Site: brandenburg
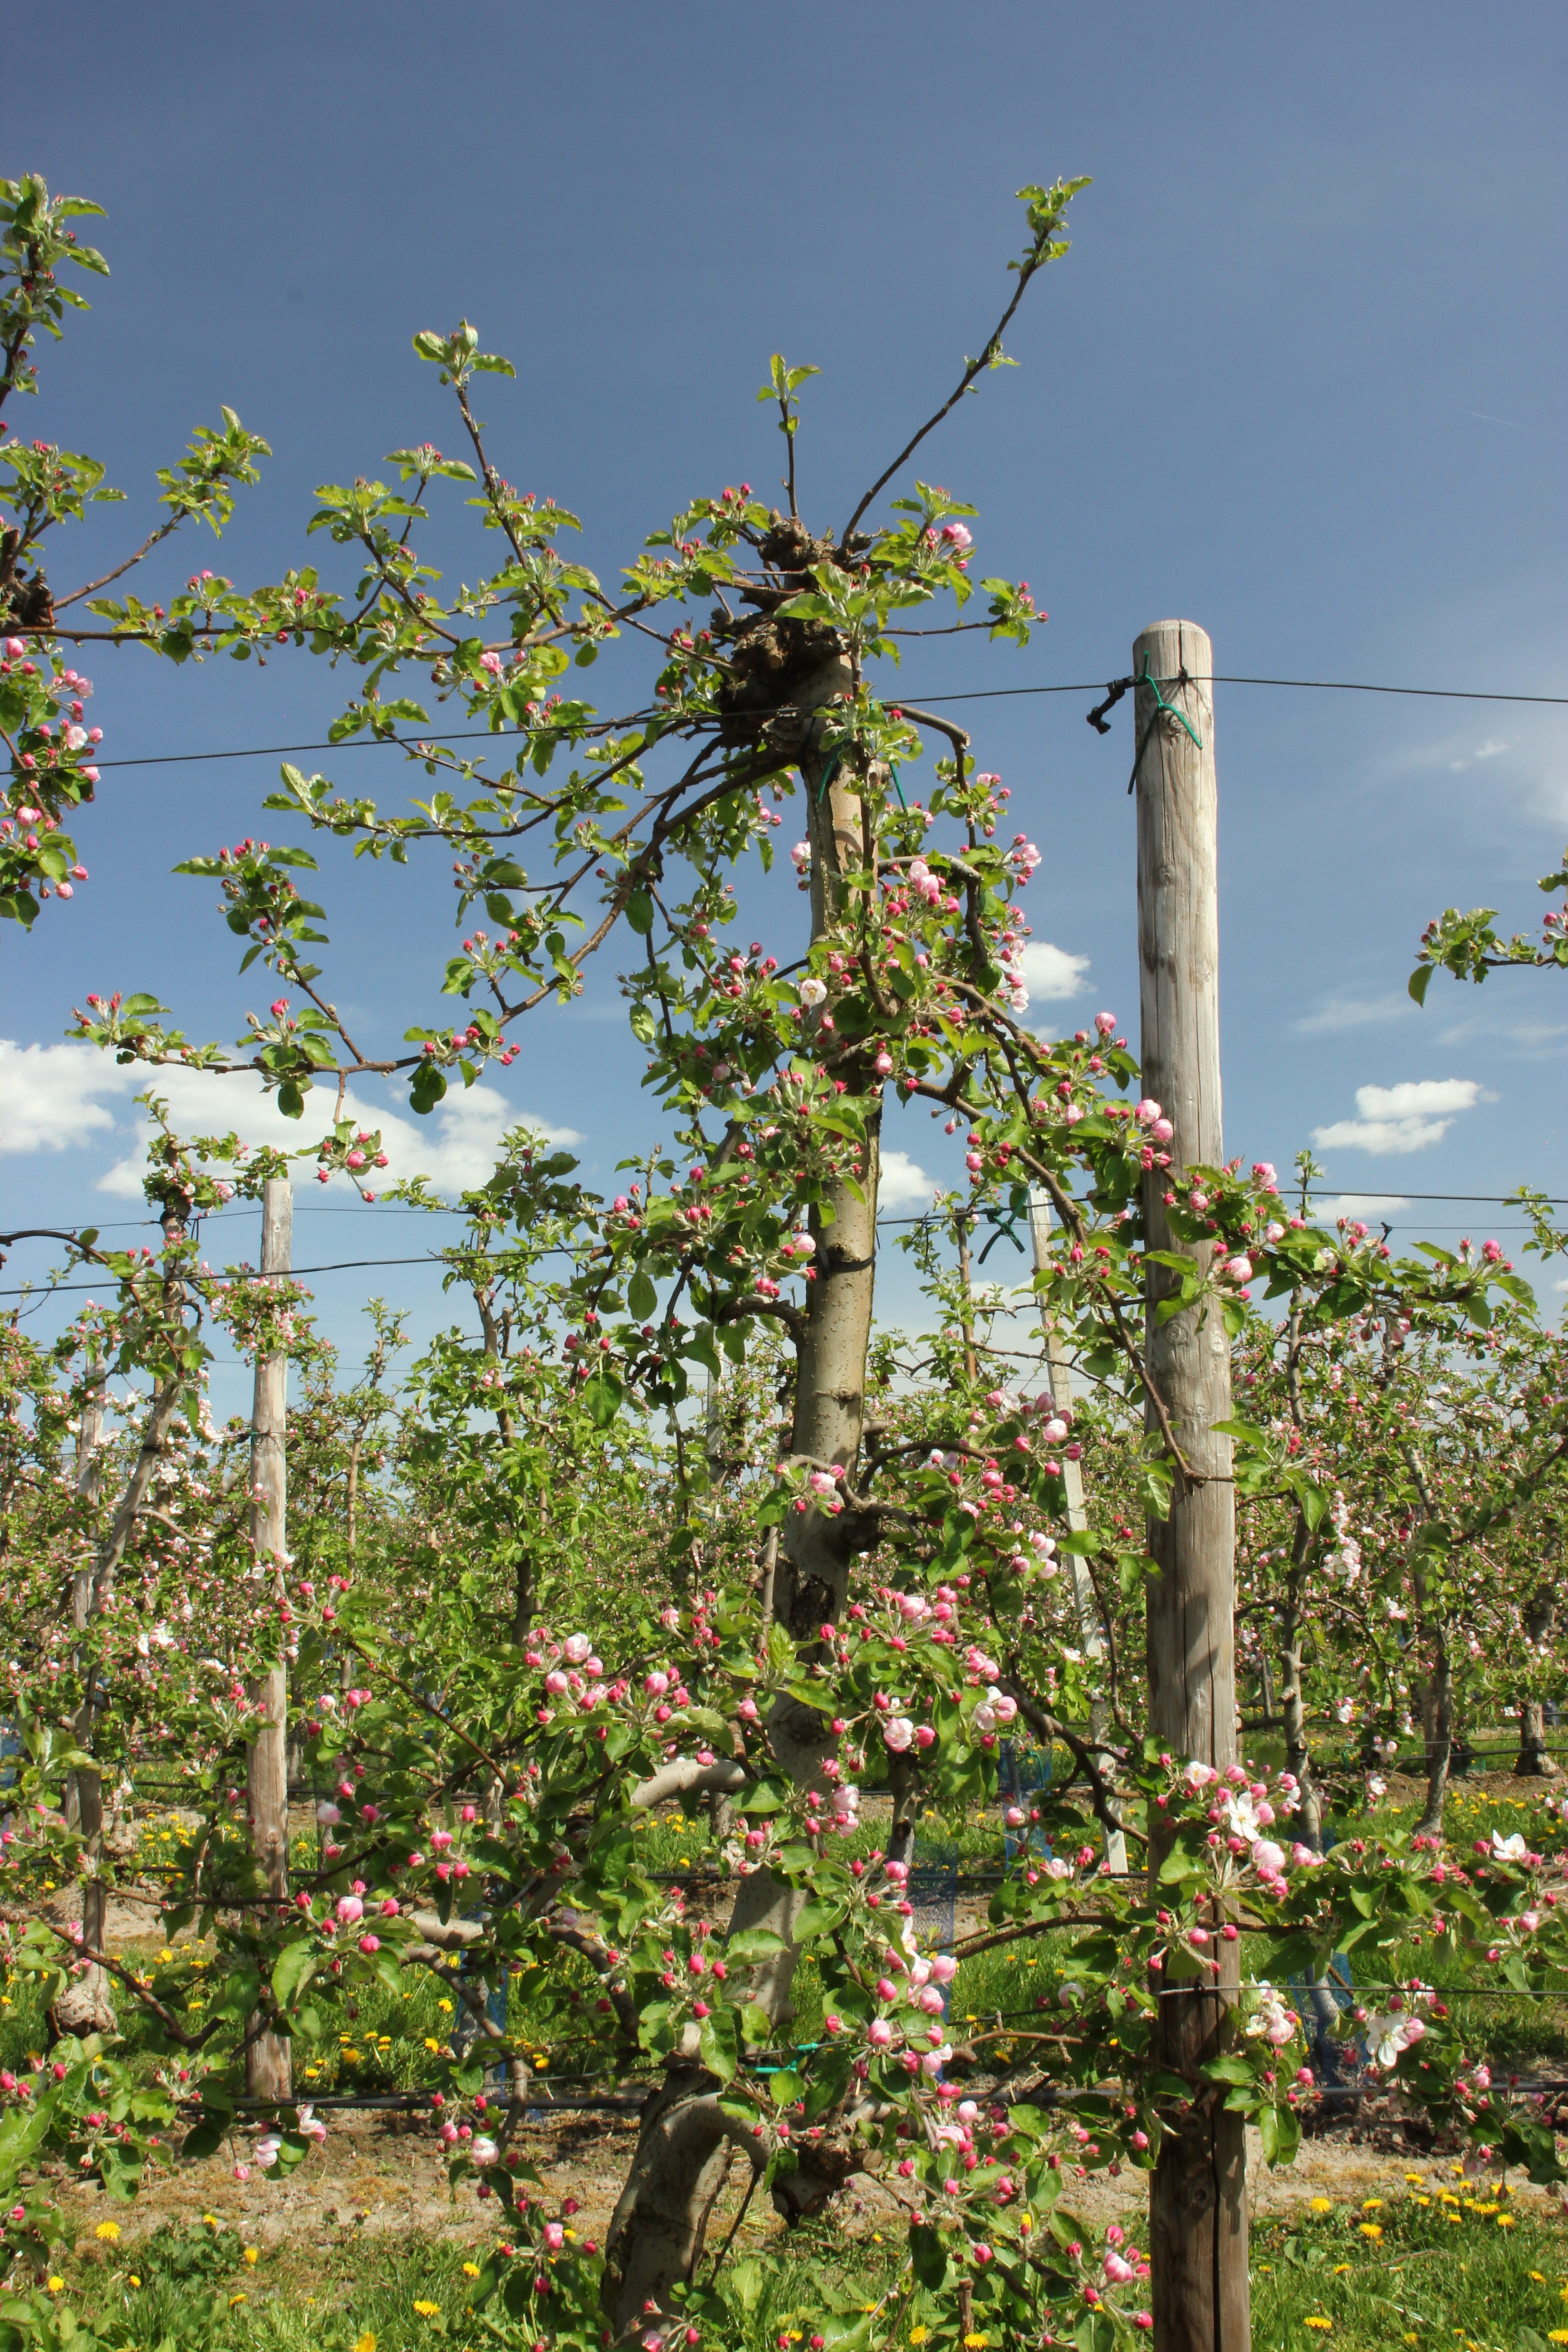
Growth stage (BBCH 57): Inflorescence emergence